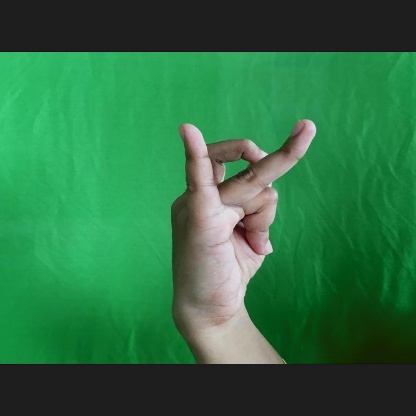
Mudra: Katakamukha